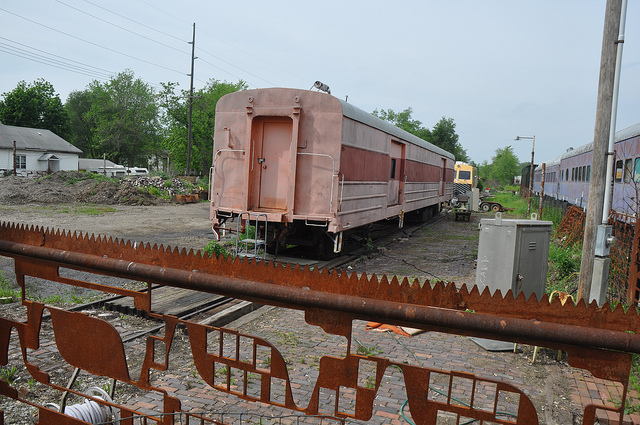
an image of a train  that is going down the track

The old train cars are parked in the lot together.

An old pink train car sitting on a train track.

A train on the tracks near a metal railing.

A long large train on a steel track.